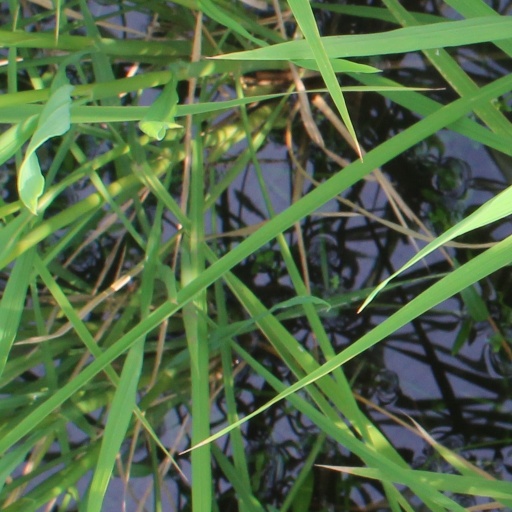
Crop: rice